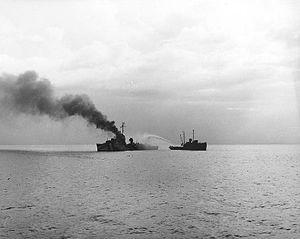
La bataille de la baie d'Ormoc est une série d'affrontements aéronavales s'étant déroulées du 11 novembre au 21 décembre 1944 entre l'Empire du Japon et les États-Unis dans la mer des Camotes, aux Philippines, dans le cadre de la bataille de Leyte pendant la guerre du Pacifique. Les batailles résultaient d'opérations japonaises visant à renforcer et à réapprovisionner leurs forces sur Leyte, que les américains cherchaient à annihiler.
L'USS Lamson (DD-367) est un destroyer de classe Mahan en service dans l'US Navy pendant la Seconde Guerre mondiale. Il est le troisième navire de la marine américaine à porter le nom du lieutenant de la guerre de Sécession Roswell H. Lamson.